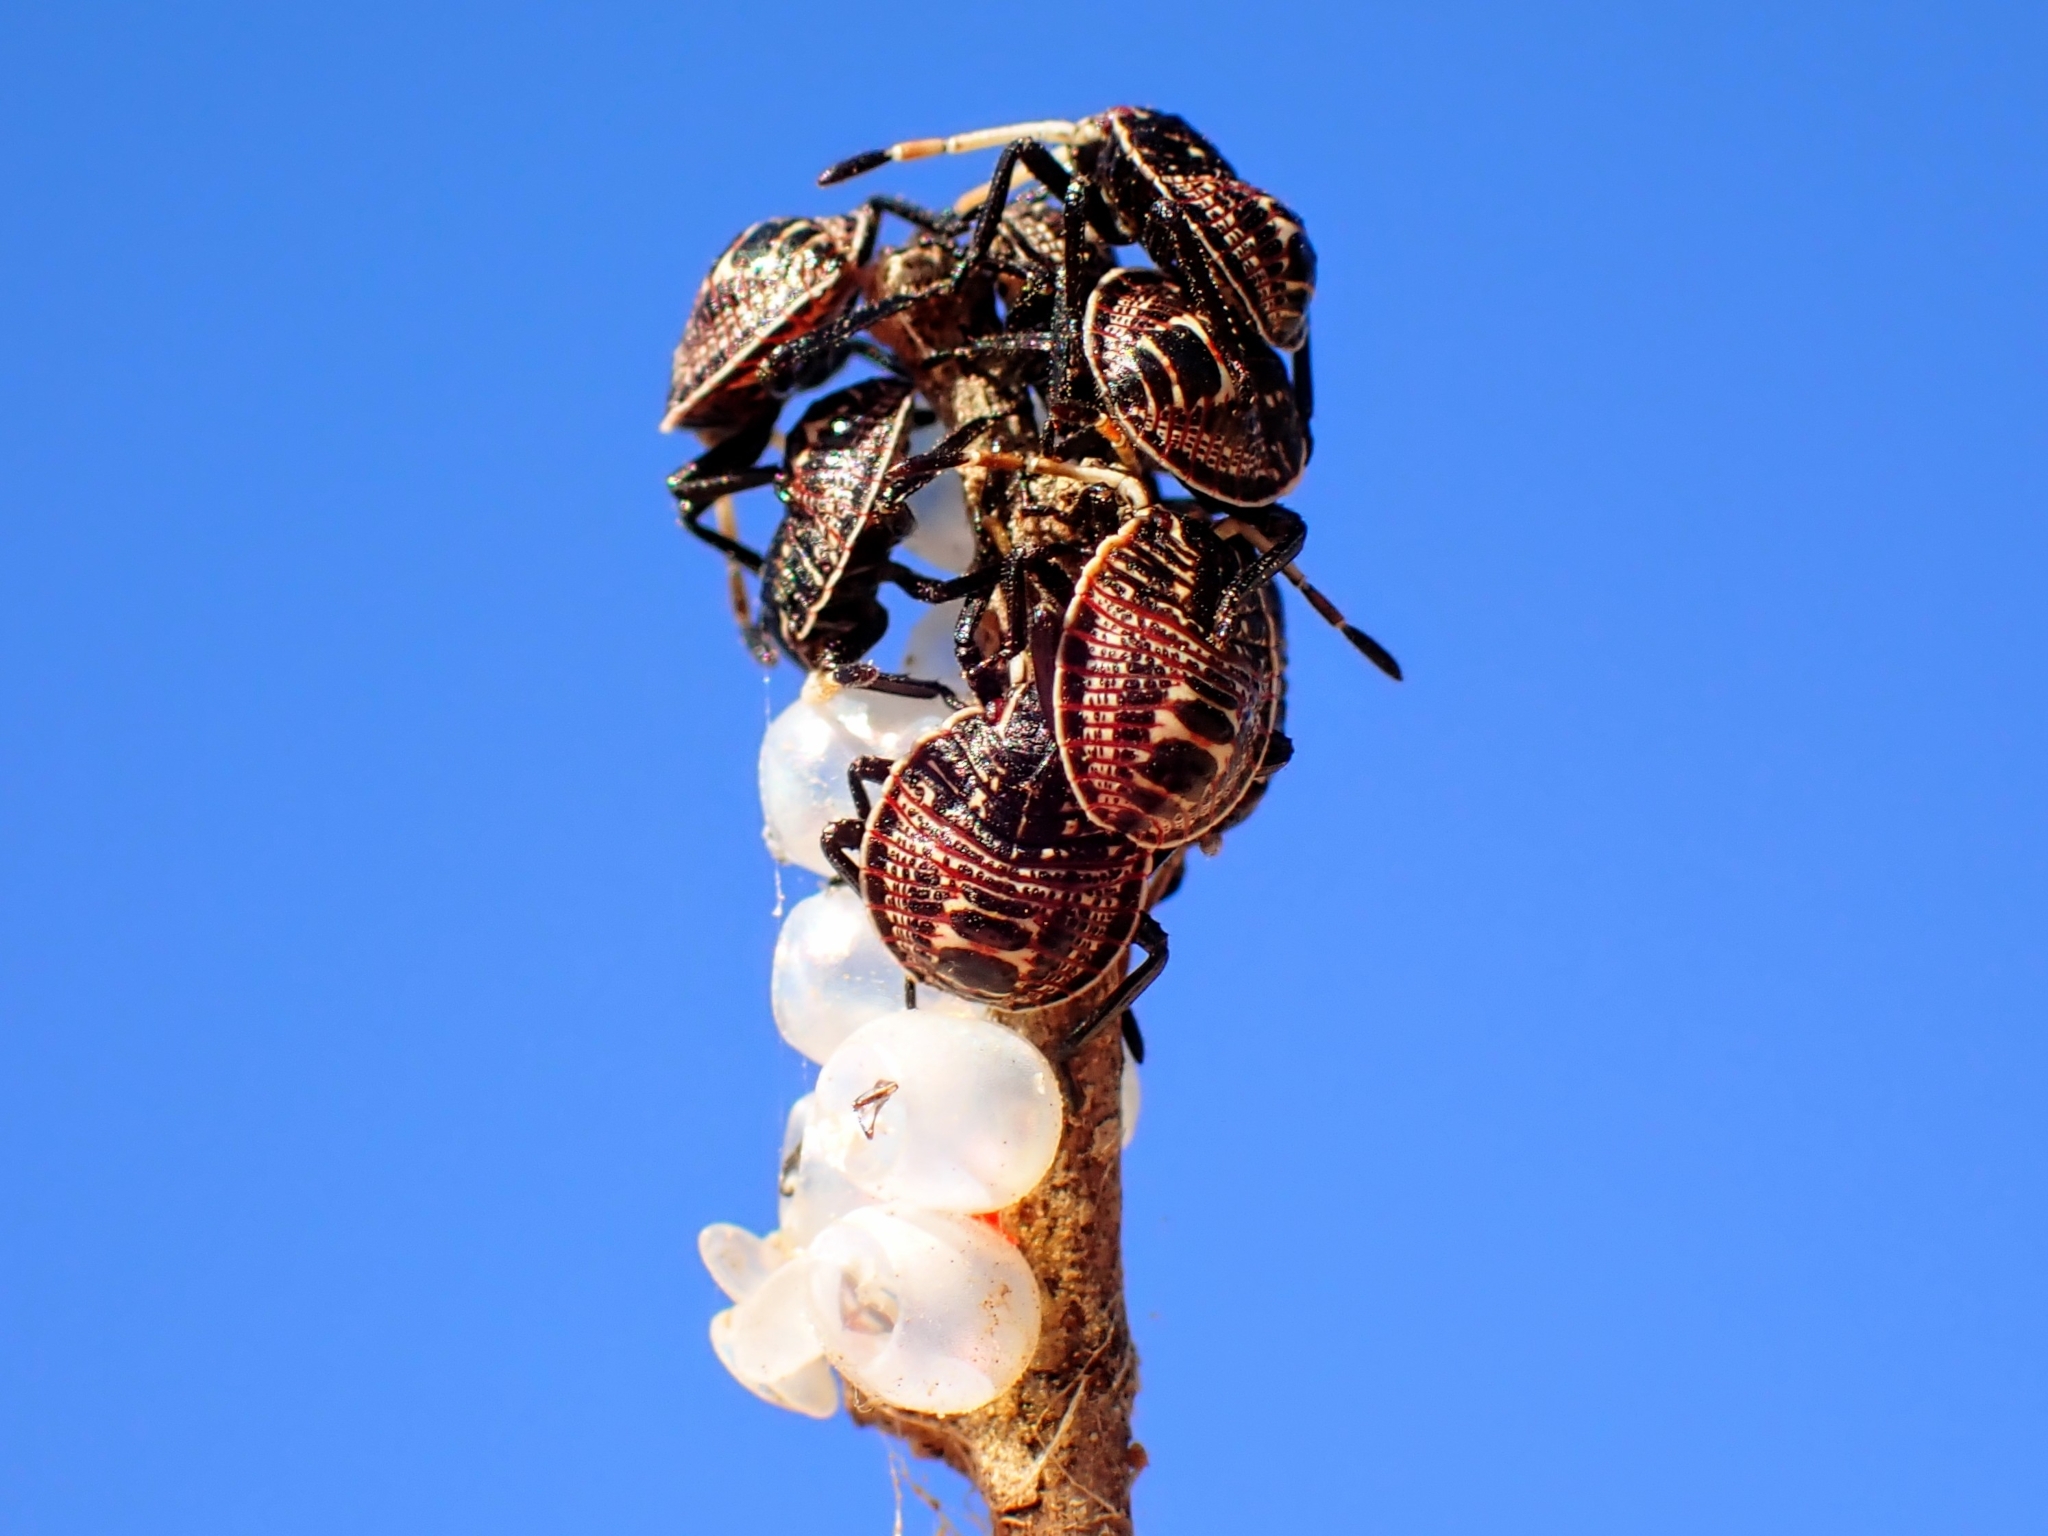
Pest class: stink_bug